Konstantin Somov

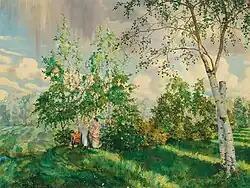
Somov's "The Rainbow", 1927

In 1910, when Somov was 40, he met 18-year-old Methodiy Lukyanov, who became Somov's closest companion and became part of the Somov family. He also helped Somov run his household and organize exhibitions, and served as Somov's trusted advisor and critic.